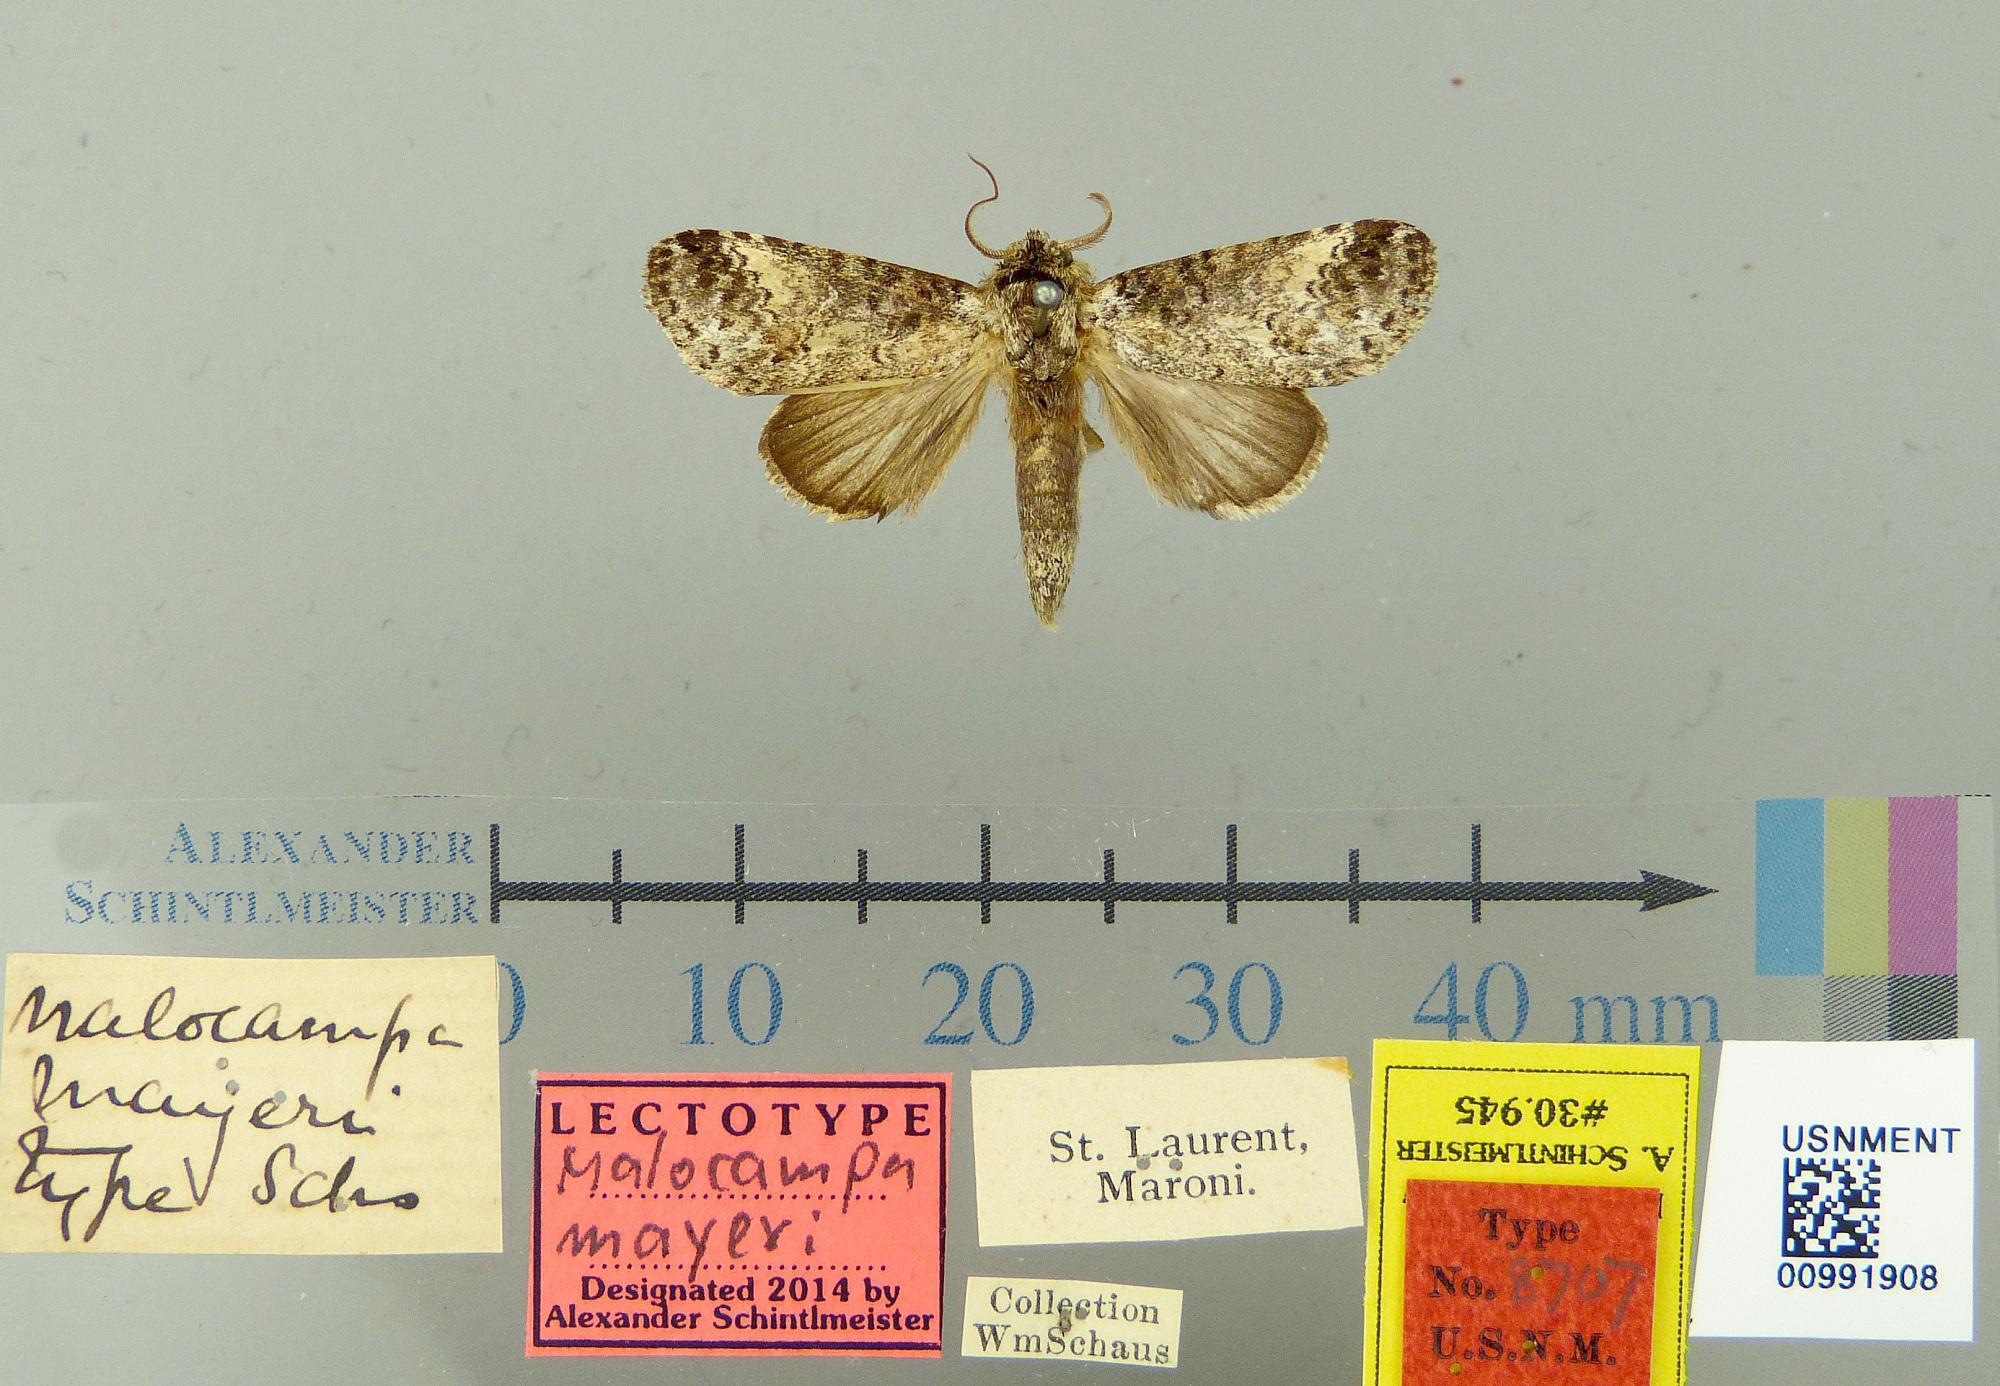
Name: Malocampa mayeri
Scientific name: Malocampa mayeri Schaus, 1906
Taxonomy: Animalia, Arthropoda, Insecta, Lepidoptera, Notodontidae
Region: [Not Stated]
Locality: St. Laurent, Maroni, French Guiana, France
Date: [Not Stated]